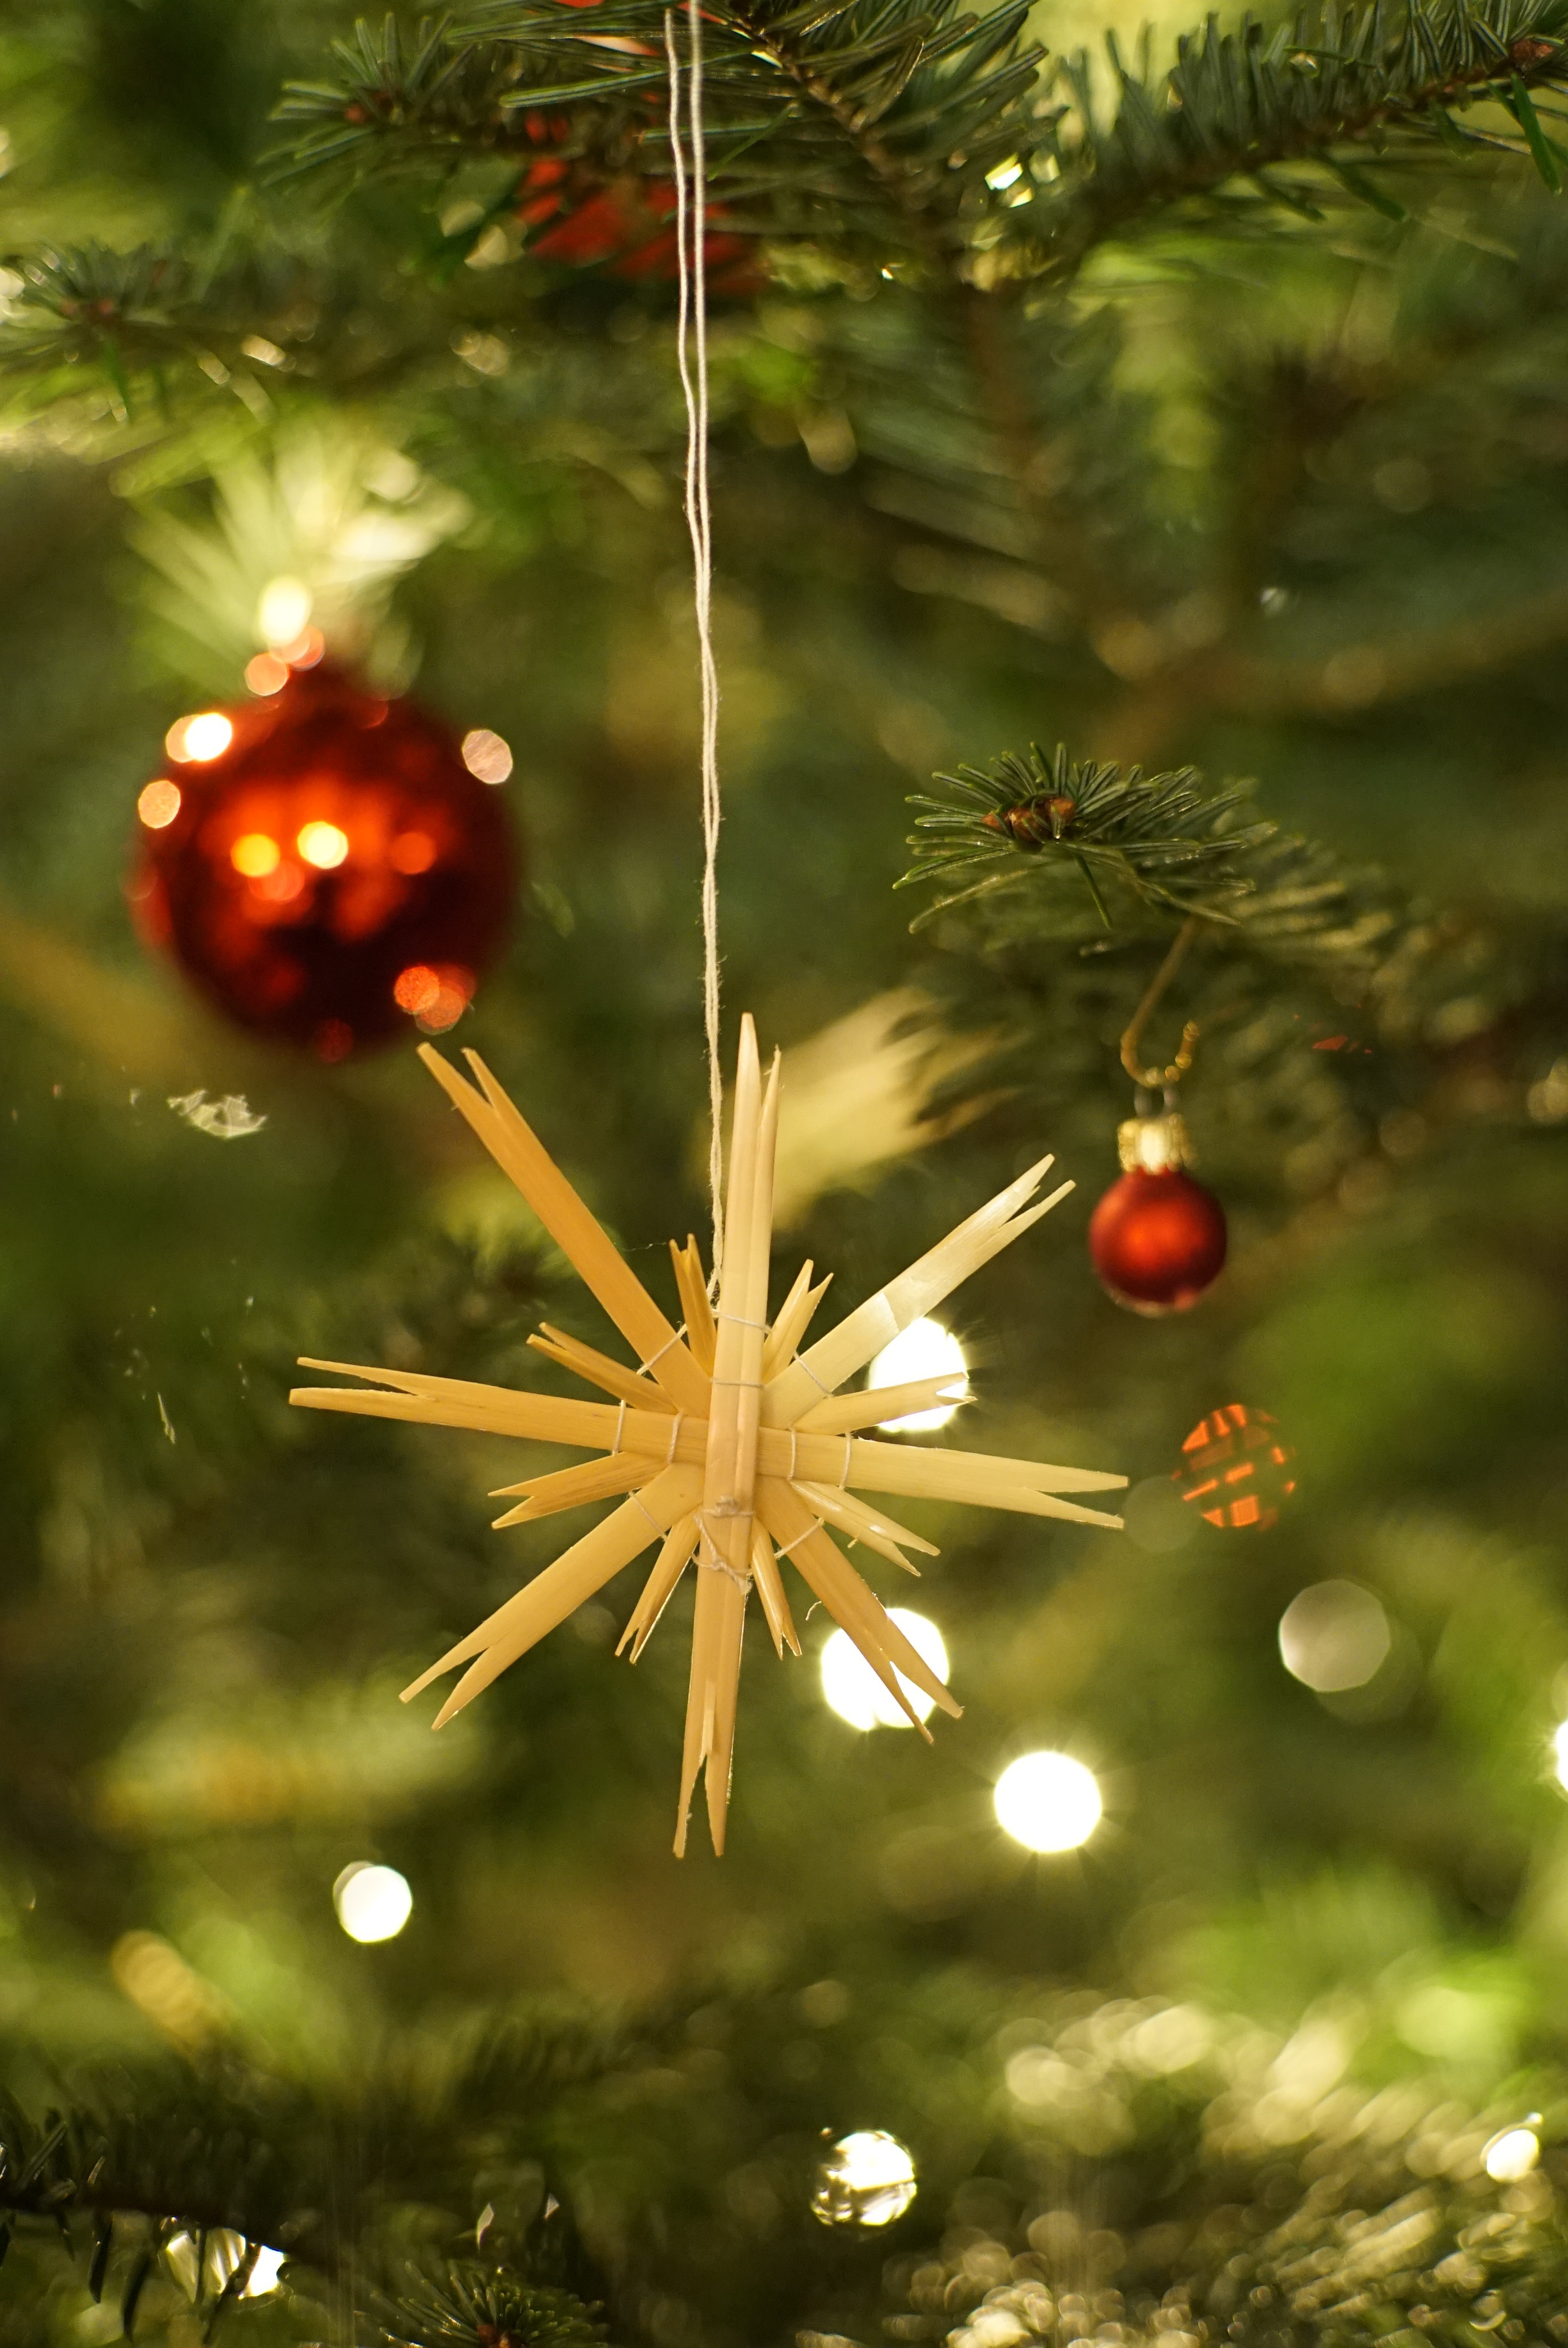
tree, nature, branch, light, plant, sunlight, leaf, flower, atmosphere, contemplation, decoration, autumn, nostalgia, botany, christmas, fir, lighting, flora, christmas tree, festive, ornament, celebrate, christmas ornament, advent, christmas decoration, christmas time, father christmas, family, festival, lights, spruce, gold, contemplative, holidays, jesus, crib, holy, clinic, poinsettia, balls, december, tradition, greeting card, santa claus, christmas motif, christmas story, christmas eve, christmas balls, macro photography, weihnachtsbaumschmuck, christmas ornaments, tree decorations, tinker, family fast, christmas day, winter night, christmas present, christmas holidays, woody plant, land plant, weihnachtslieder